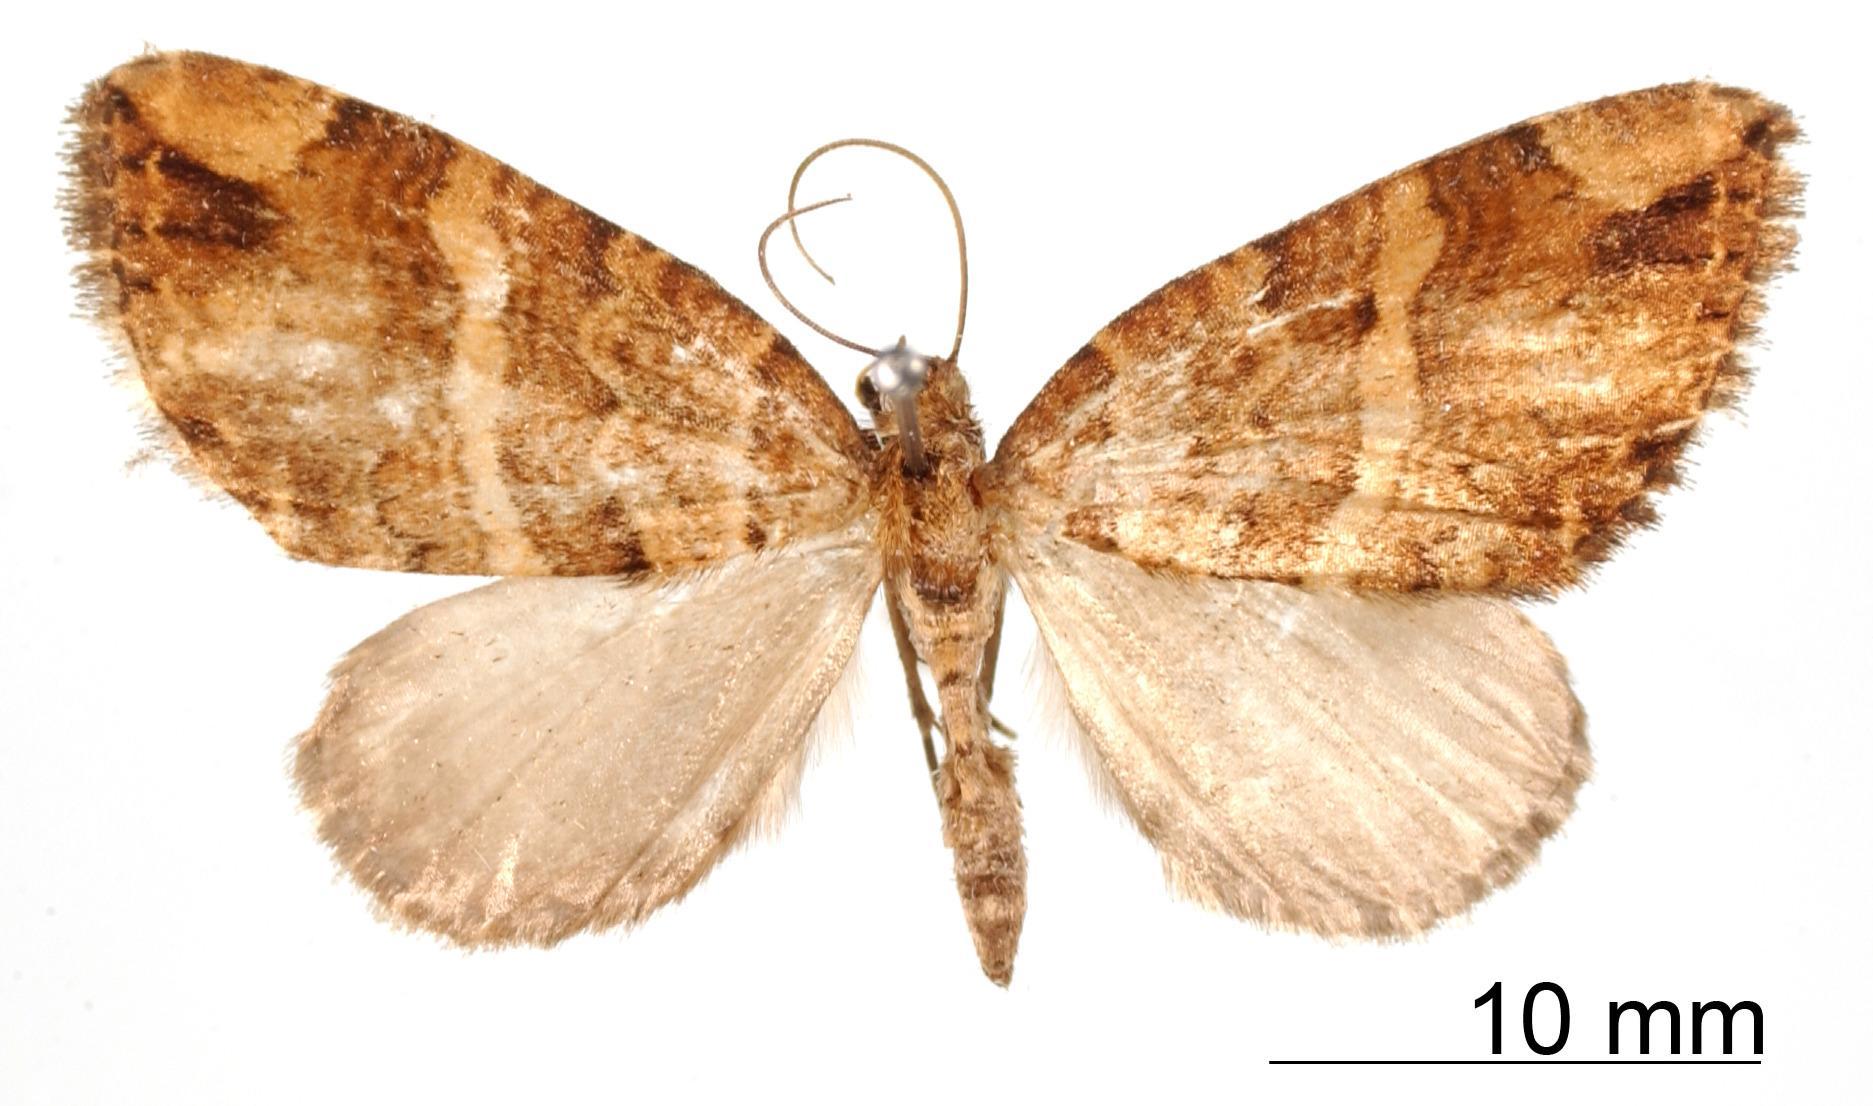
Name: Orthoprora tenuistrigata
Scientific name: Orthoprora tenuistrigata Dognin, 1913
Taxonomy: Animalia, Arthropoda, Insecta, Lepidoptera, Geometridae, Larentiinae
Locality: Monte Socorro, Colombia